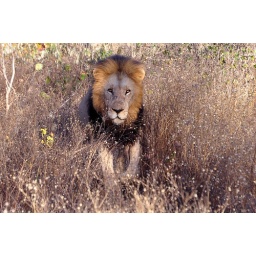
male lion in the walk